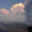
Label: cloud